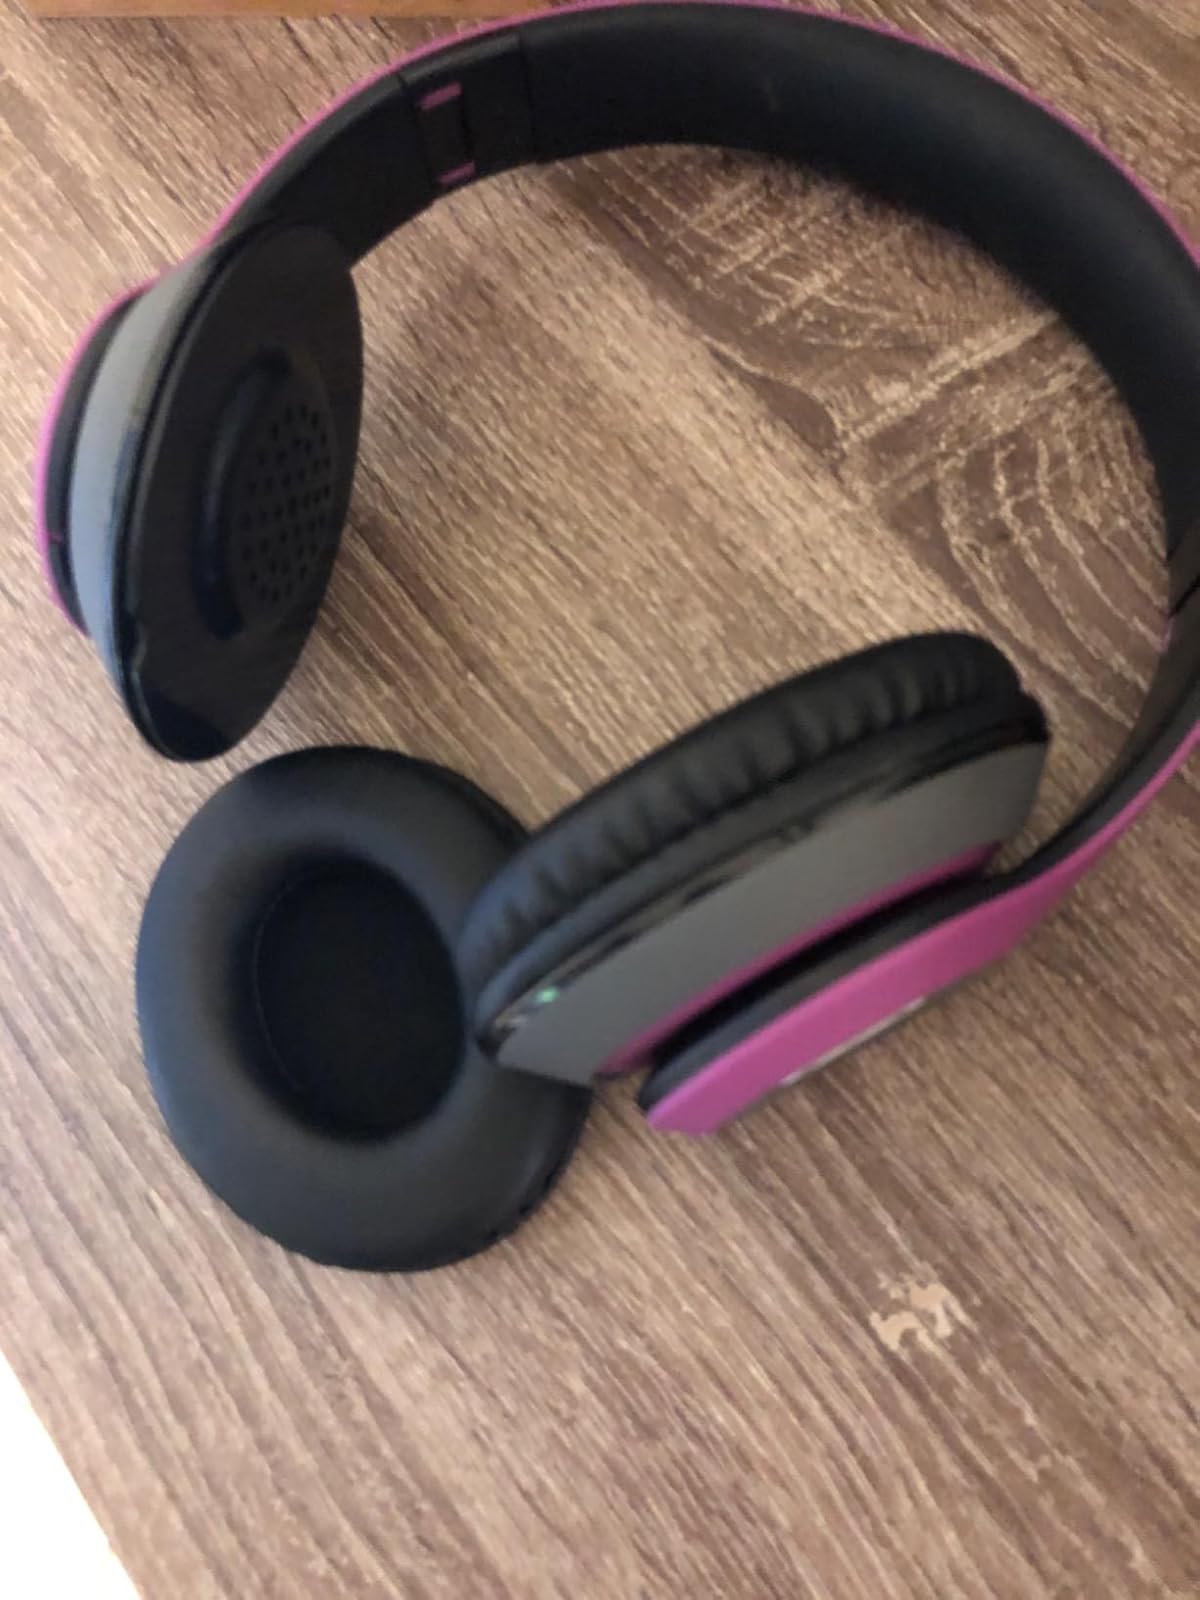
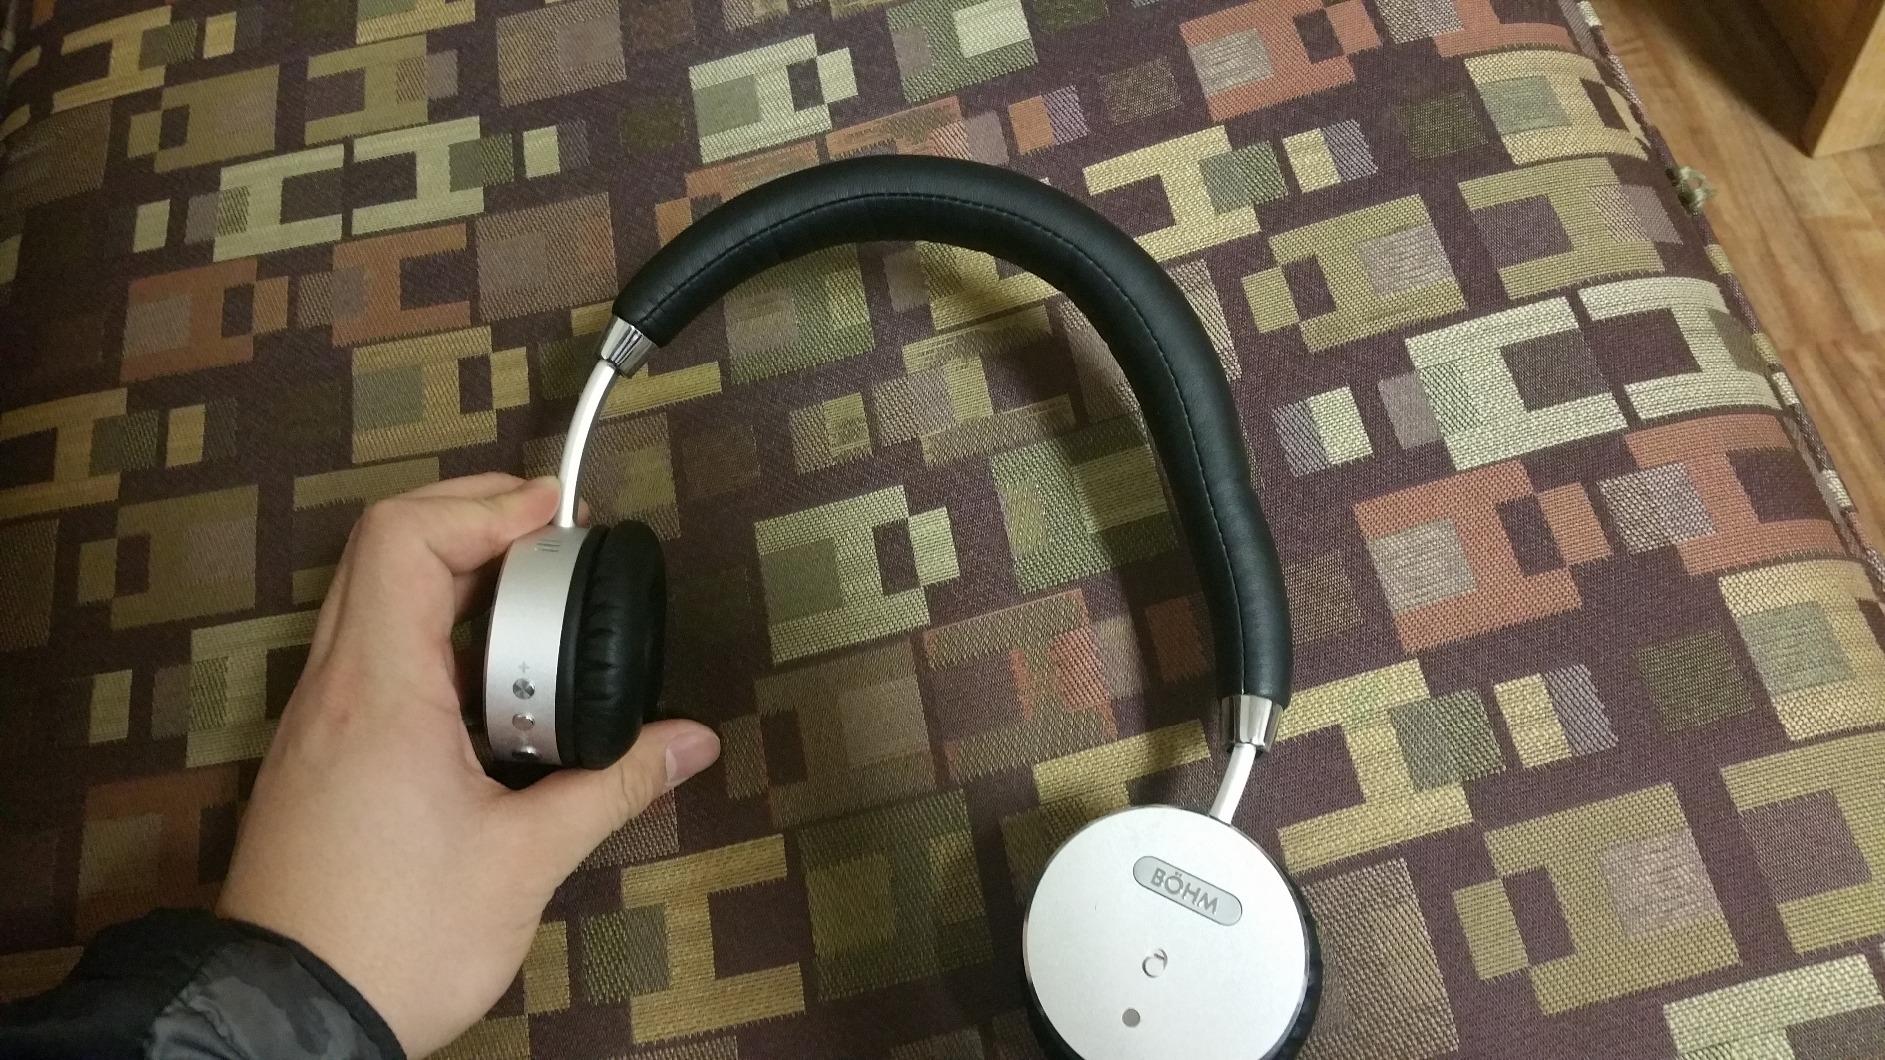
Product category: headphones
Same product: no